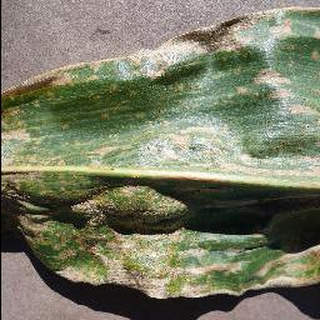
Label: corn_cercospora_leaf_spot